Isabel Allende

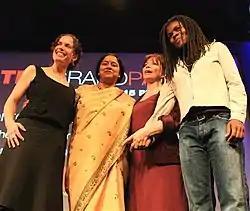
Allende (in red, 3rd L to R), 2007, at TED in California, flanked (L to R) by June Cohen, Lakshmi Pratury and Tracy Chapman

Beginning in 1967, Allende was on the editorial staff of "Paula" magazine and the children's magazine Mampato from 1969 to 1974, where she later became the editor. She published two children's stories, "La Abuela Panchita" and "Lauchas y Lauchones", as well as a collection of articles, "Civilice a Su Troglodita". She also worked in Chilean television production for channels 7 and 13 from 1970 to 1974. As a journalist, she once sought an interview with poet Pablo Neruda. Neruda agreed to the interview, and he told her that she had too much imagination to be a journalist and should be a novelist instead. He also advised her to compile her satirical columns in book form. She did so, and this became her first published book. In 1973, Allende's play "El Embajador" played in Santiago a few months before she was forced to flee the country due to the coup.